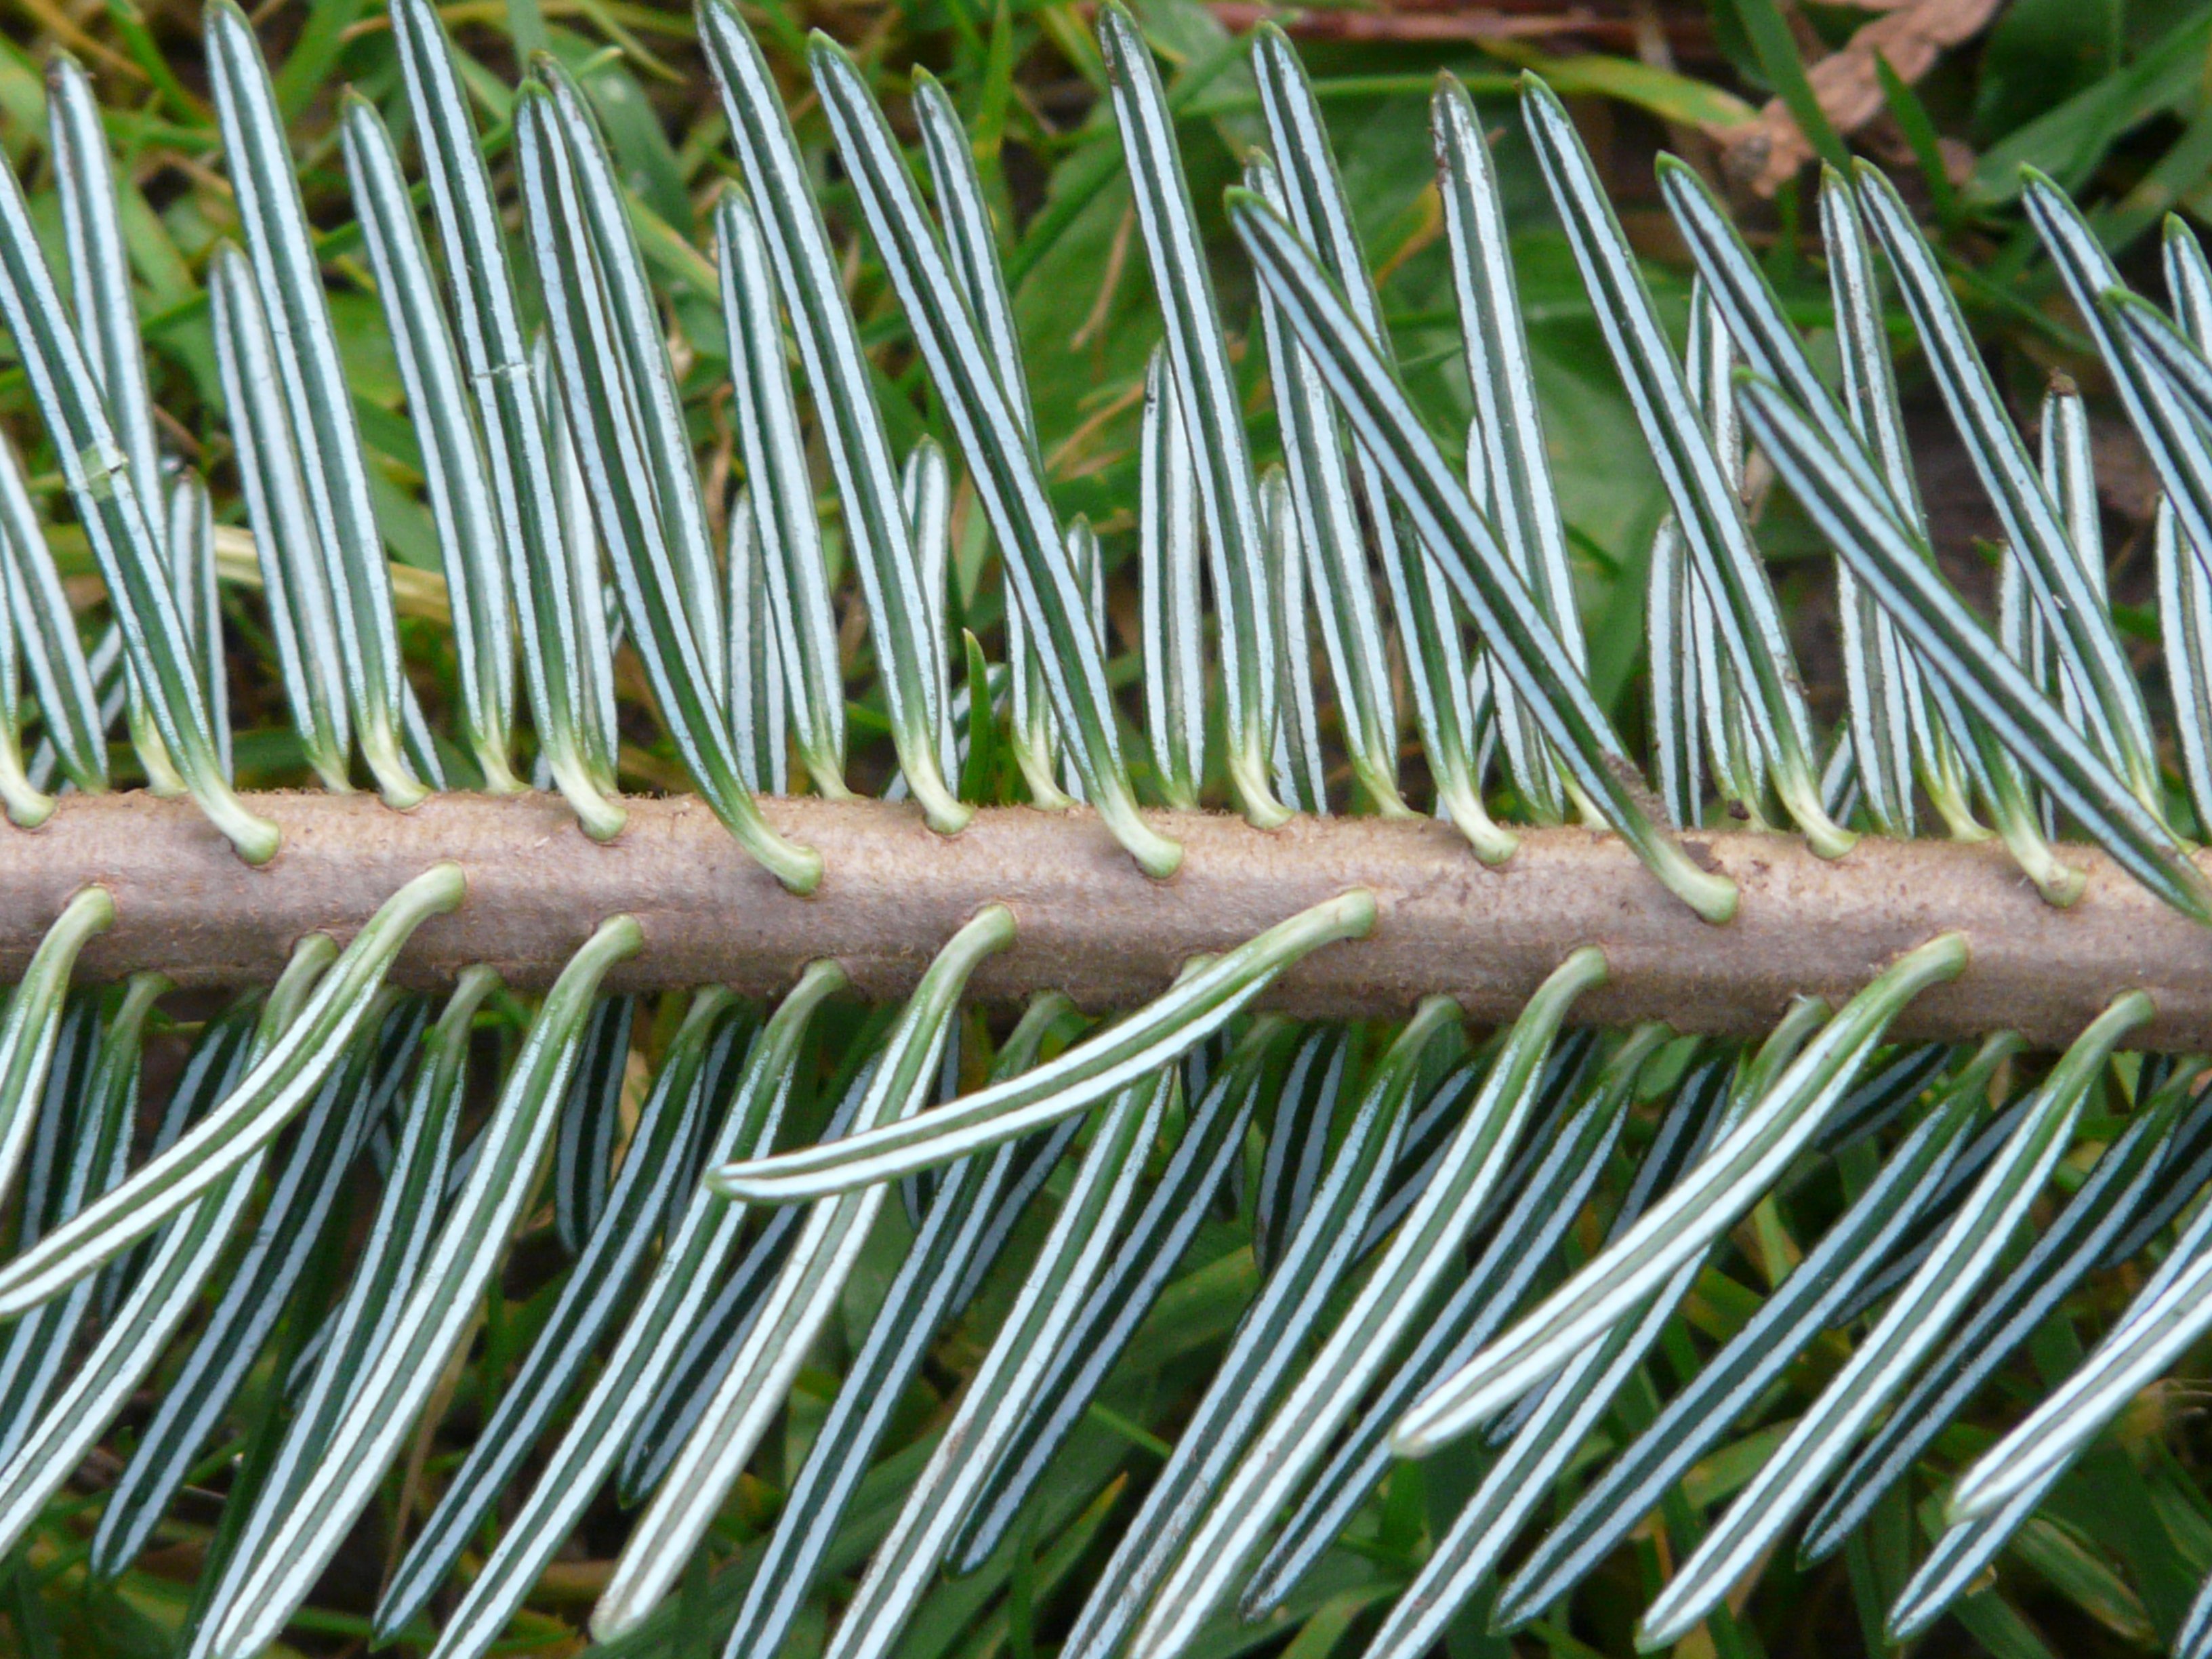
tree, grass, branch, plant, wood, lawn, leaf, flower, green, herb, produce, botany, fir, twig, conifer, abies, spruce, pine needles, alba, tannenzweig, grass family, plant stem, woody plant, land plant, arecales, silver fir, white fir